NetWare

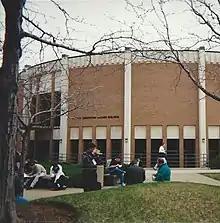
NetWare 4 and NDS were the subjects of many technical sessions at the Novell BrainShare conference, here seen during a break in 1995.

, DET and file caching. Since 16-bit protected mode is implemented in the 80286 and every subsequent Intel x86 processor, NetWare 286 version 2."x" will run on any 80286 or later compatible processor.